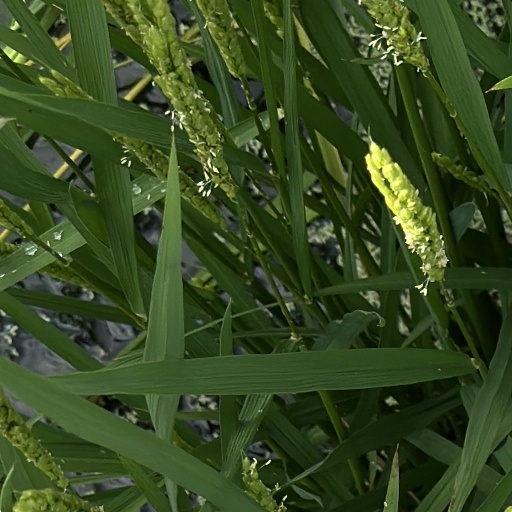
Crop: rice